Sony Ericsson P800

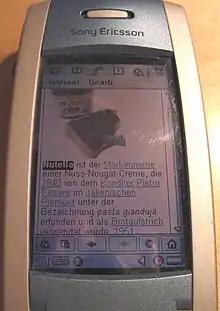
A P800 displaying Wikipedia in a browser

The Sony Ericsson P800 is a mobile phone introduced in 2002 based upon UIQ version 2.0 (which itself is based upon Symbian OS v7.0) from Sony Ericsson. The P800 is considered the successor of the Ericsson R380, and initial design work was done within Ericsson, but it was produced after Sony & Ericsson merged their mobile phone businesses.